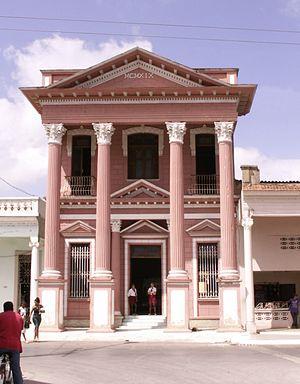
Morón est une ville et une municipalité de Cuba située dans la province de Ciego de Ávila. Elle comptait 59 371 habitants lors du recensement de 2012.